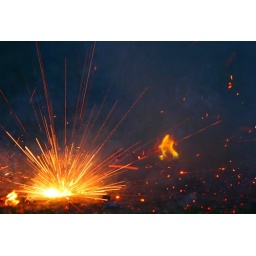
black cat exploding. 4th of july in Norman, Oklahoma